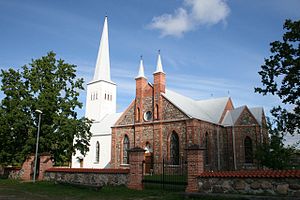
Den evangelisk-lutherske kirke i Estland
Kirke i Kambja
Eesti Evangeelne Luterlik Kirik er evangelisk-luthersk i Estland, og landets største kirkesamfund. Kirken er kendt som "den estiske kirke". Kirken har 169 menigheder i Estland, og 63 menigheder for estere som bor i udlandet. Den store andelen menigheder udenfor Estland, skyldes i hovedsagligt landets voldsomme historie. Kirken har i dag rundt 175 000 medlemmer i Estland og 15 700 medlemmer udenfor Estland.